Jiusan Society

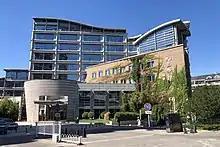
Headquarters of Jiusan Society in Haidian, Beijing

The Jiusan Society is one of the eight minor democratic parties in the People's Republic of China under the direction of the Chinese Communist Party.